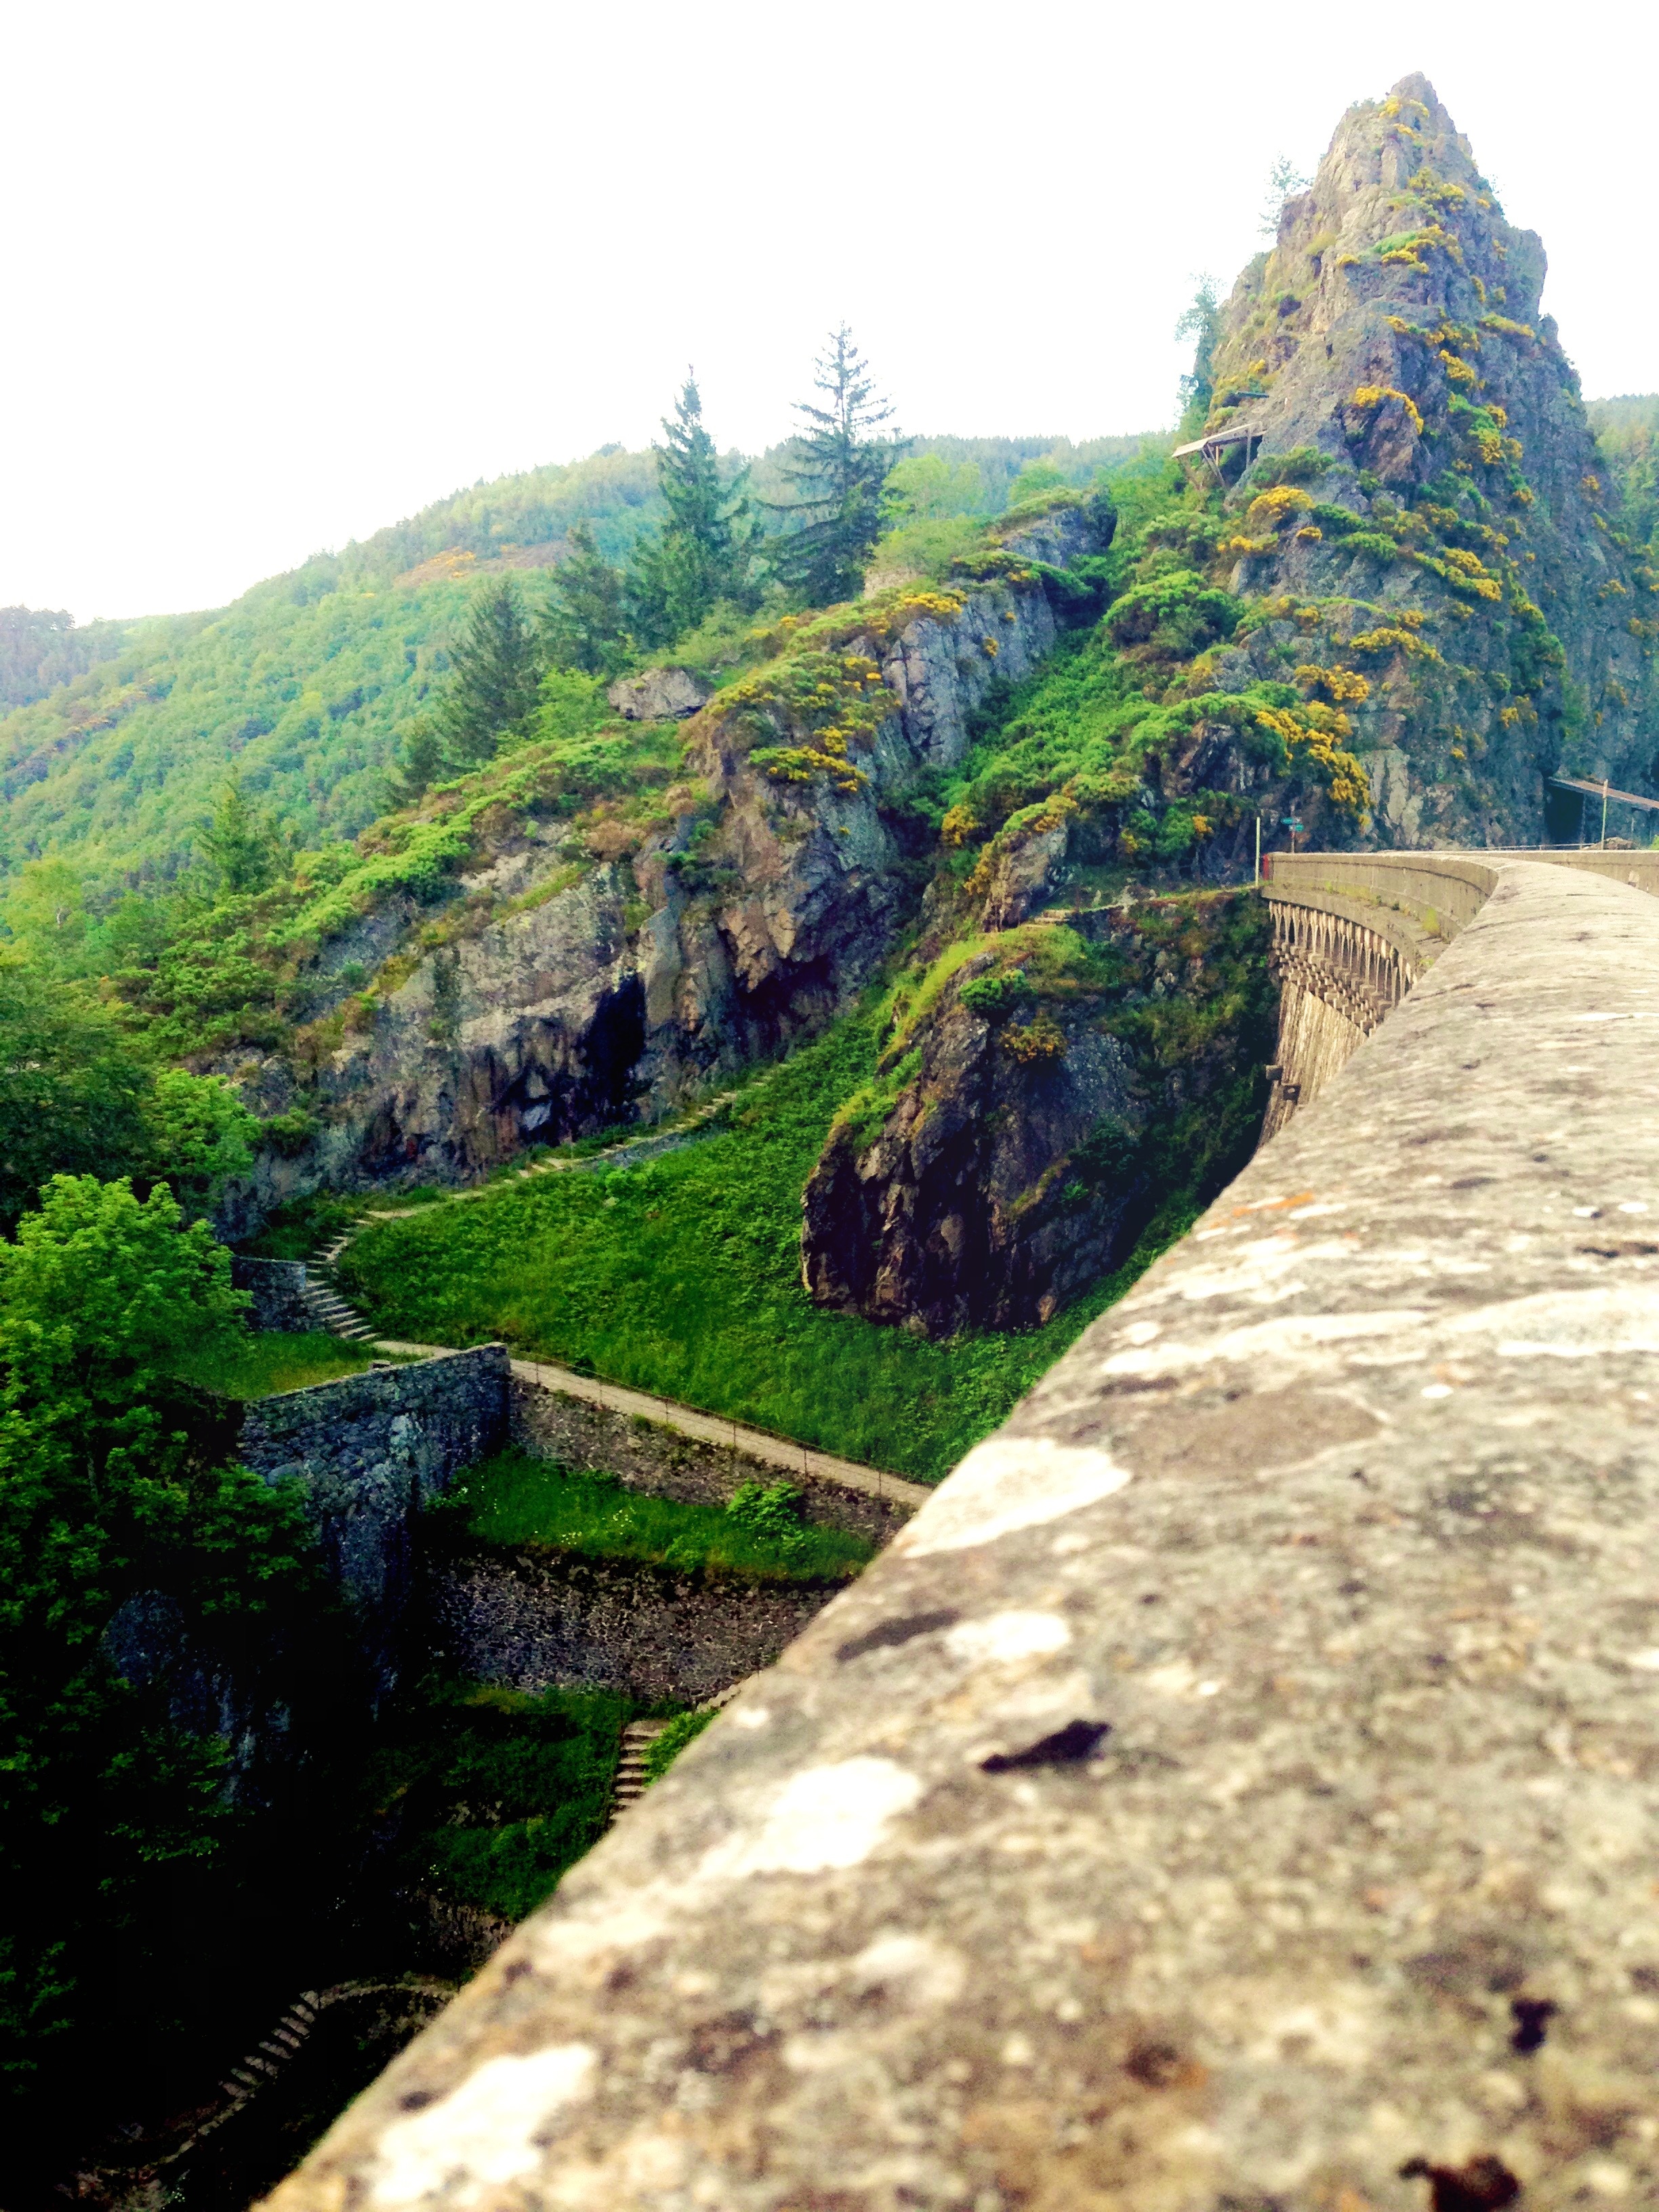
coast, mountain, hill, valley, mountain range, village, cliff, terrain, ridge, landform, mountainous landforms